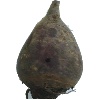
Label: beetroot